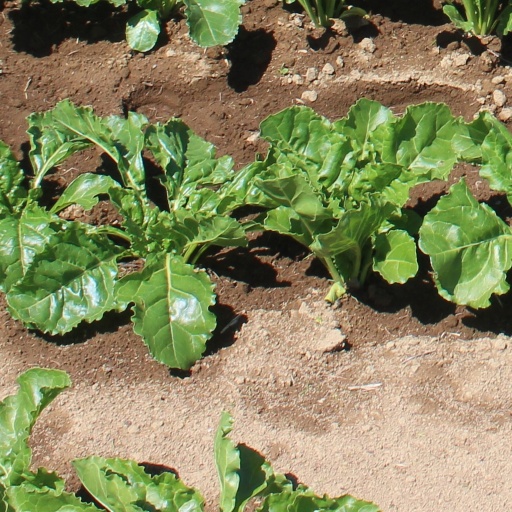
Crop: sugar beet